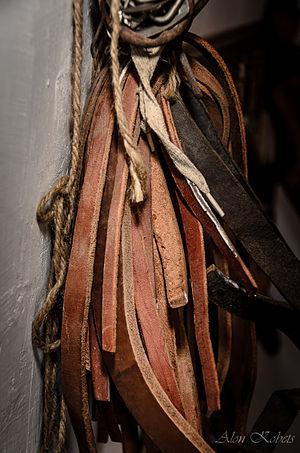
Une lanière, courroie ou sangle, est une étroite bande confectionnée par découpe ou tressage avec un matériau souple : cuir, tissu, fil, matière plastique.